Albizia julibrissin

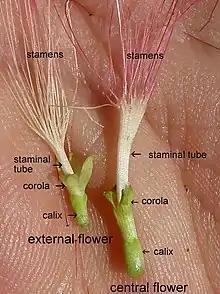
Flowers, parts

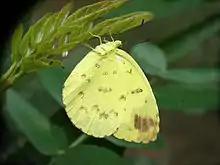
"Eurema blanda" laying eggs on "A. julibrissin"

The flowers bloom throughout the summer in dense inflorescences, which resemble starbursts of pink silky threads. The true flowers have small calyx and corolla (except the central ones), with a tight cluster of prominent stamens, 2–3 cm long and white or pink with a white base. They have been observed to attract bees, butterflies and hummingbirds. Its fruit is a flat brown pod long and broad, containing several seeds inside.